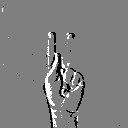
ASL letter: k